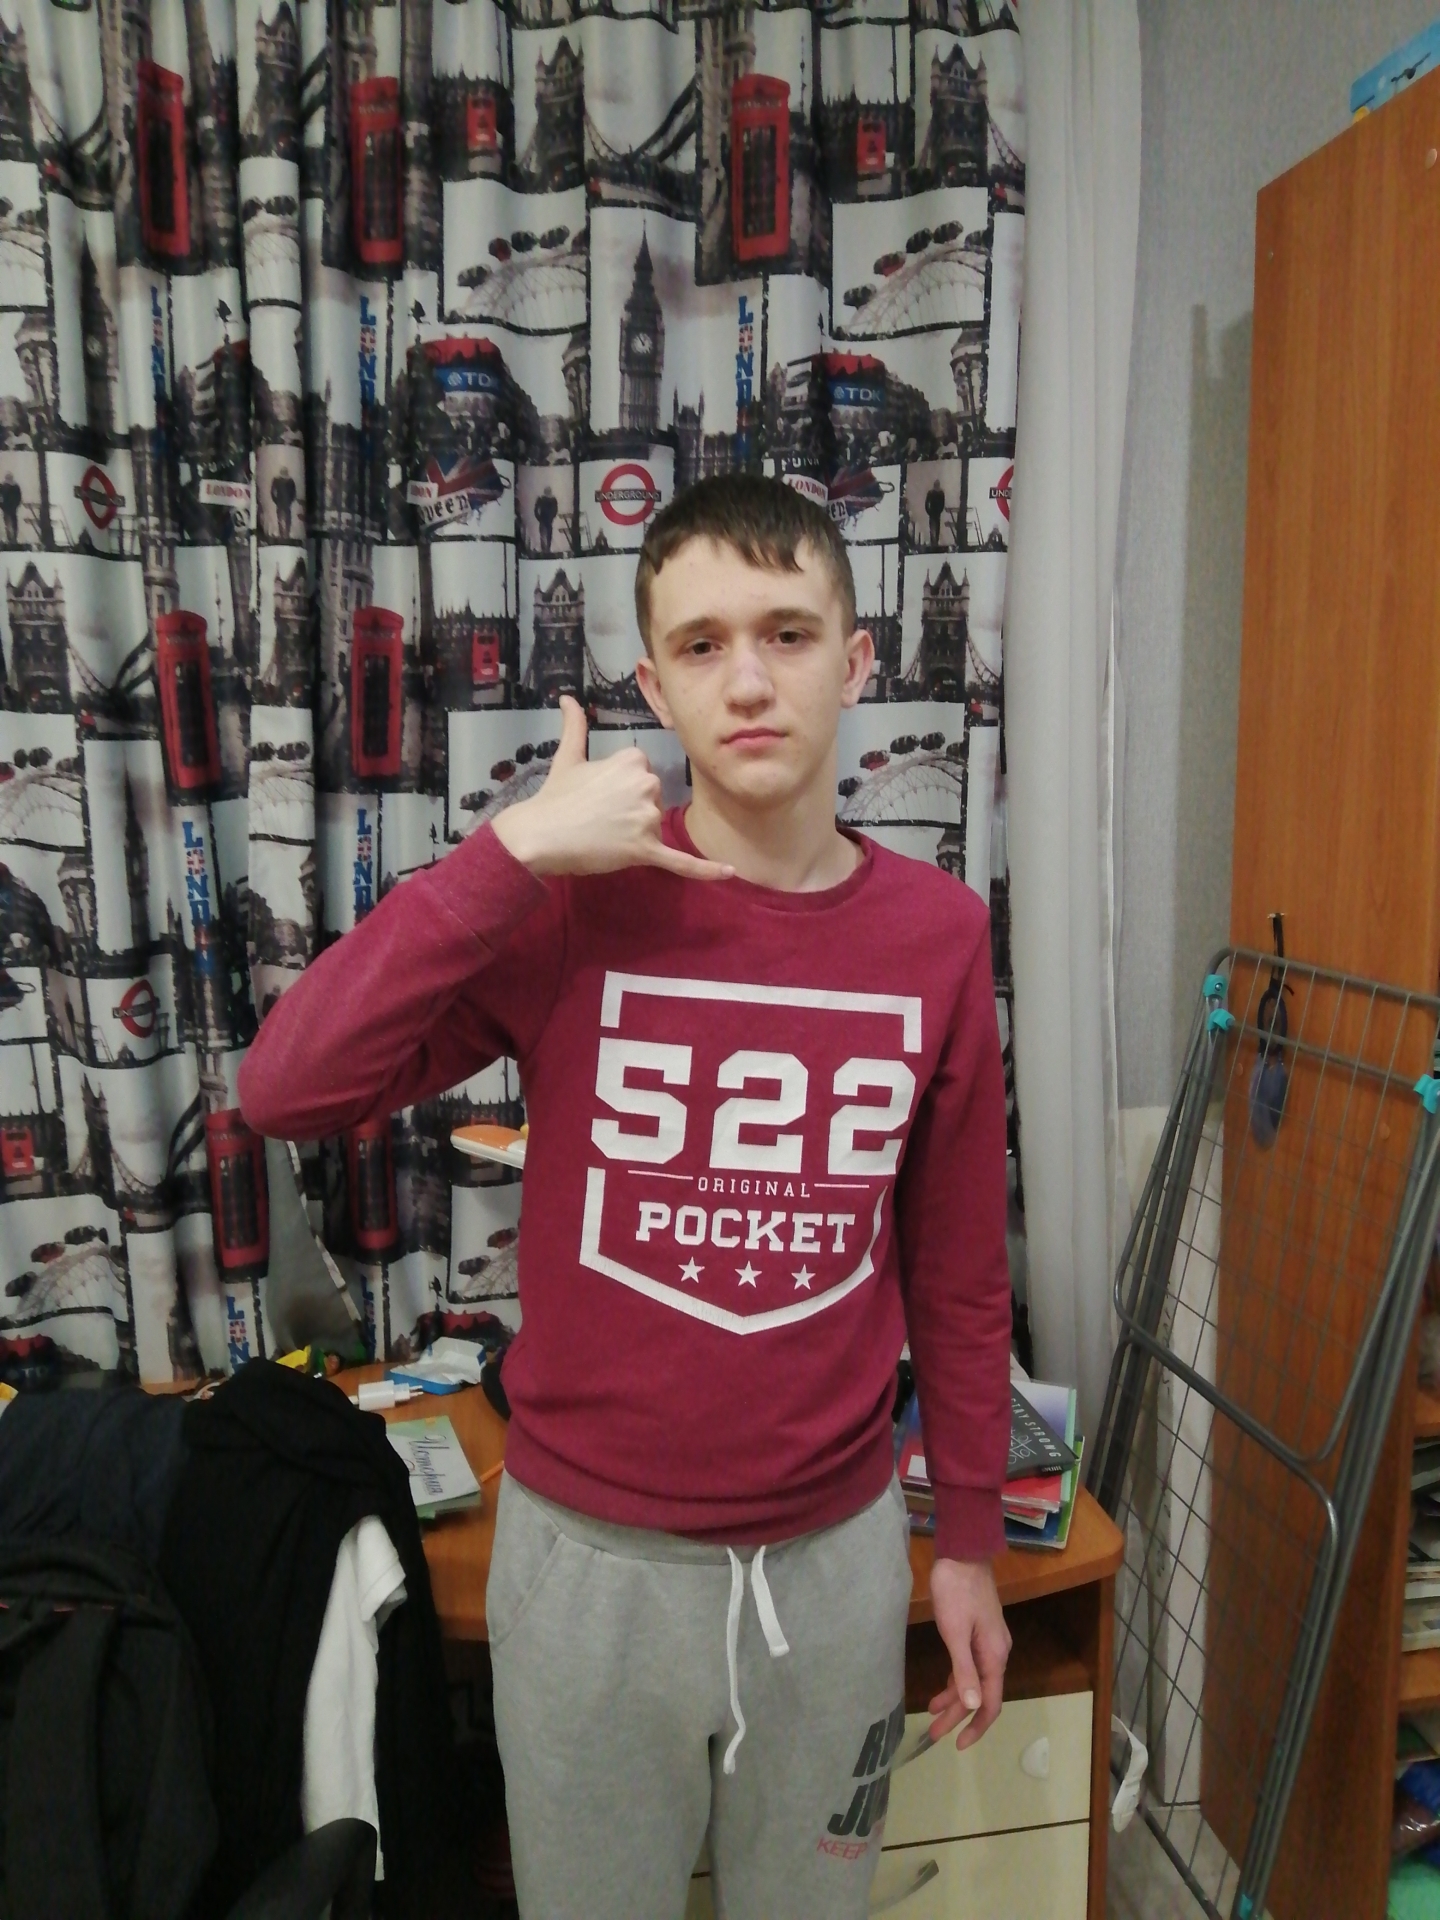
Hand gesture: call